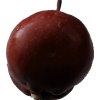
Label: Apple 18